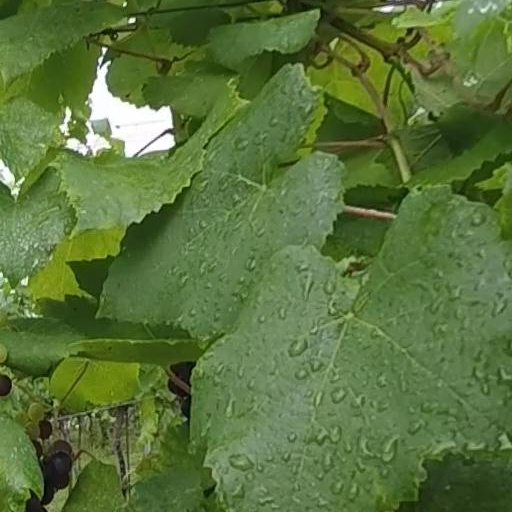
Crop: grape